Nancy – Ochey Air Base

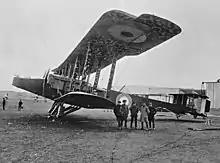
Handley Page O/100 at Ochey in March 1917

Ochey airfield was of particular importance to air operations during the latter stages of World War I. From at least March 1917 onwards it was used by No. 3 Wing Royal Naval Air Service (later No. 207 Squadron RAF), flying Handley Page O/100 bombers.